The Mysteries of Paris

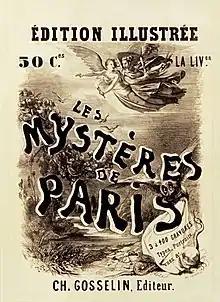
Poster announcing the publication of "Les Mystères de Paris"

The Mysteries of Paris is a novel by Eugène Sue. It was published serially in 90 parts in "Journal des débats" from 19 June 1842 until 15 October 1843, making it one of the first serial novels ("feuilleton") published in France. It tells the story of a mysterious man named Rodolphe, who seeks to restore social justice in 19th-century Paris and comes to the aid of various characters, including a prostitute and a criminal. An instant success, "The Mysteries of Paris" singlehandedly increased the circulation of "Journal des débats" and founded the "city mysteries" genre, spawning many imitations.